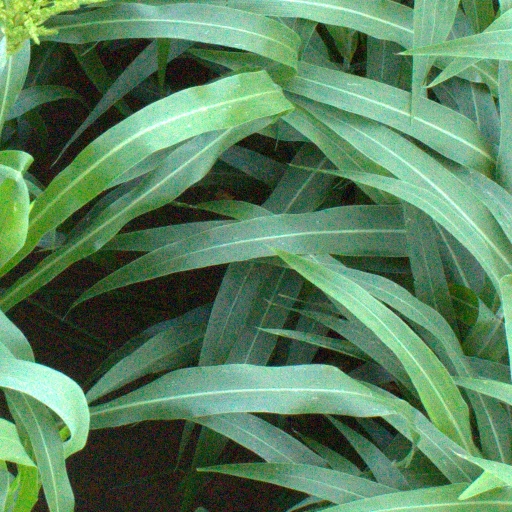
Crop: sorghum